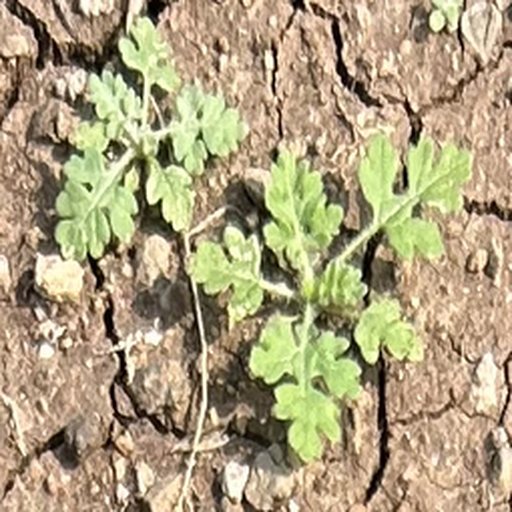
Weed species: Gajar_gavat_(Parthenium hysterophorus)